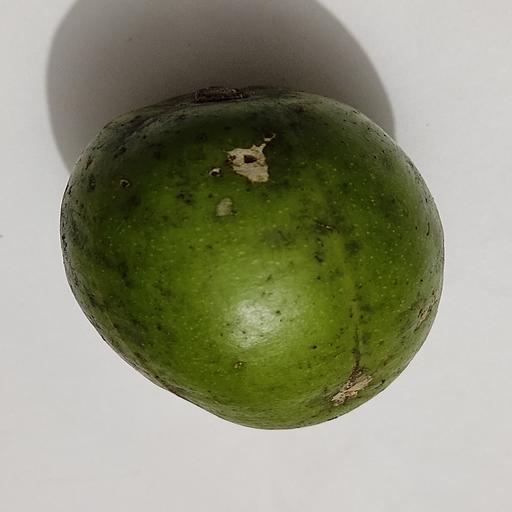
Crop type: Hog Plum